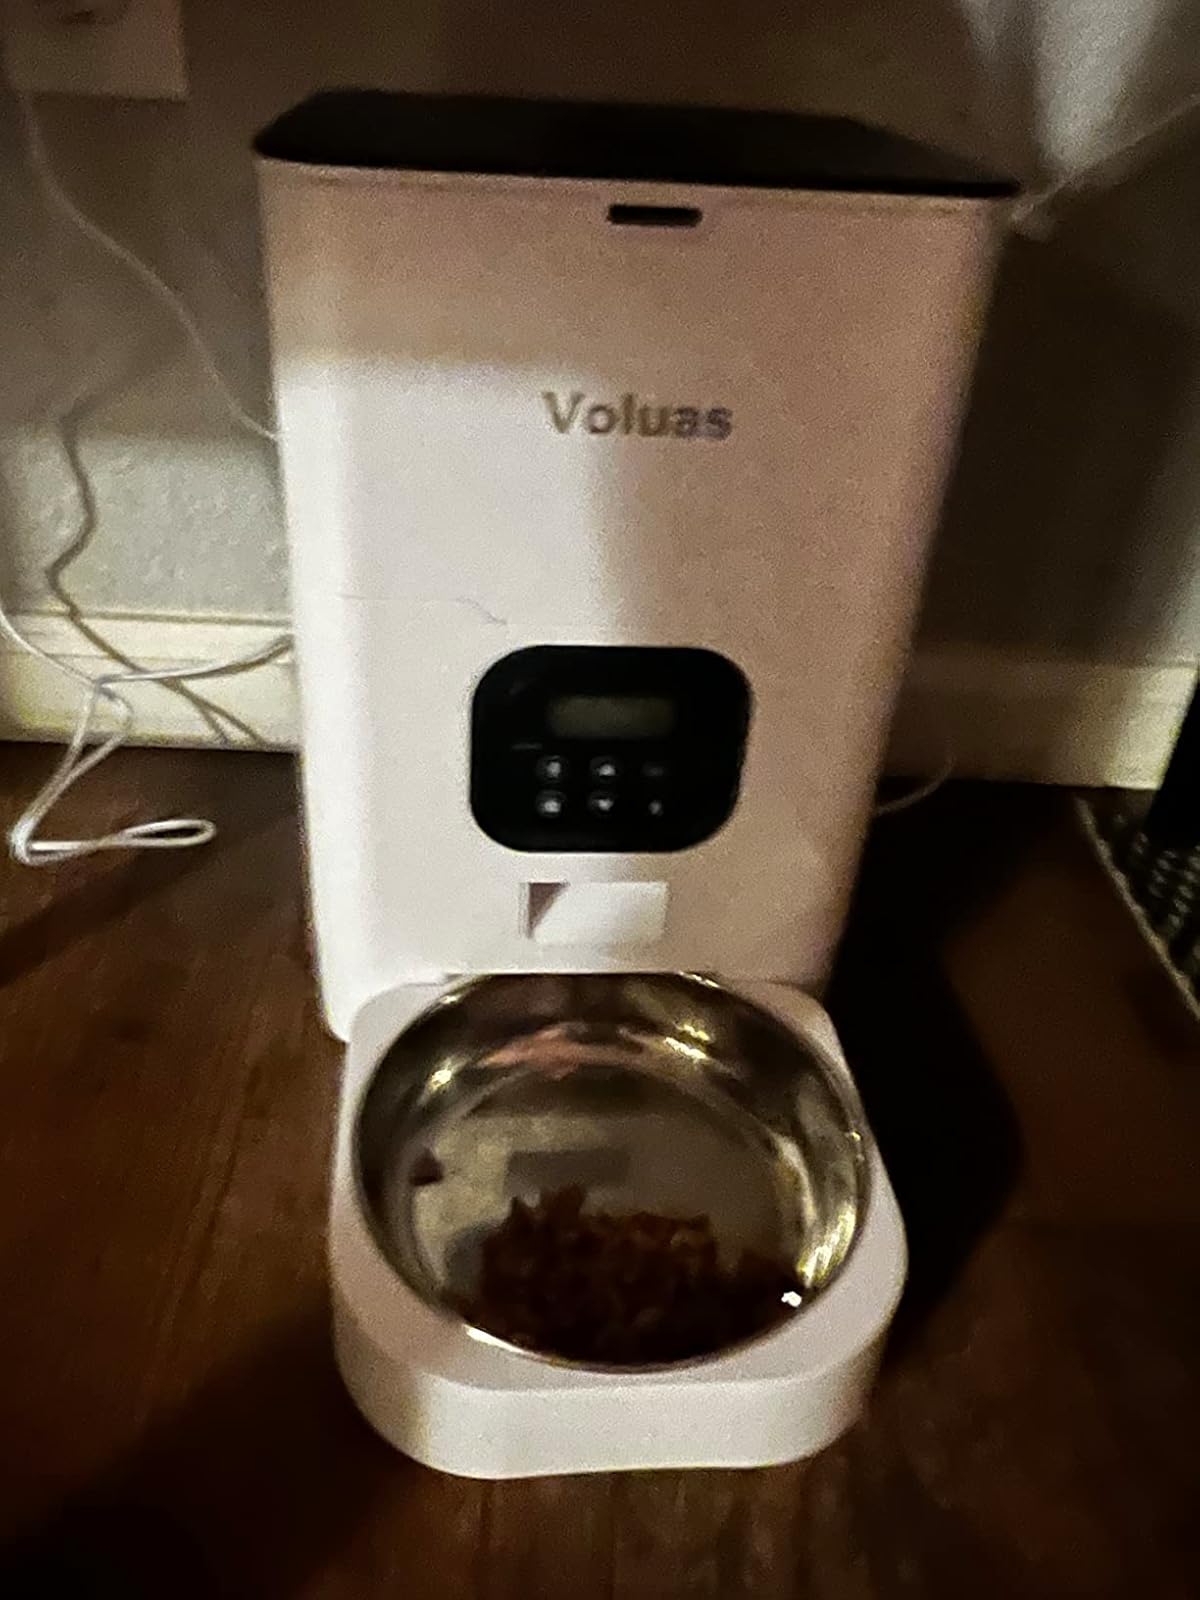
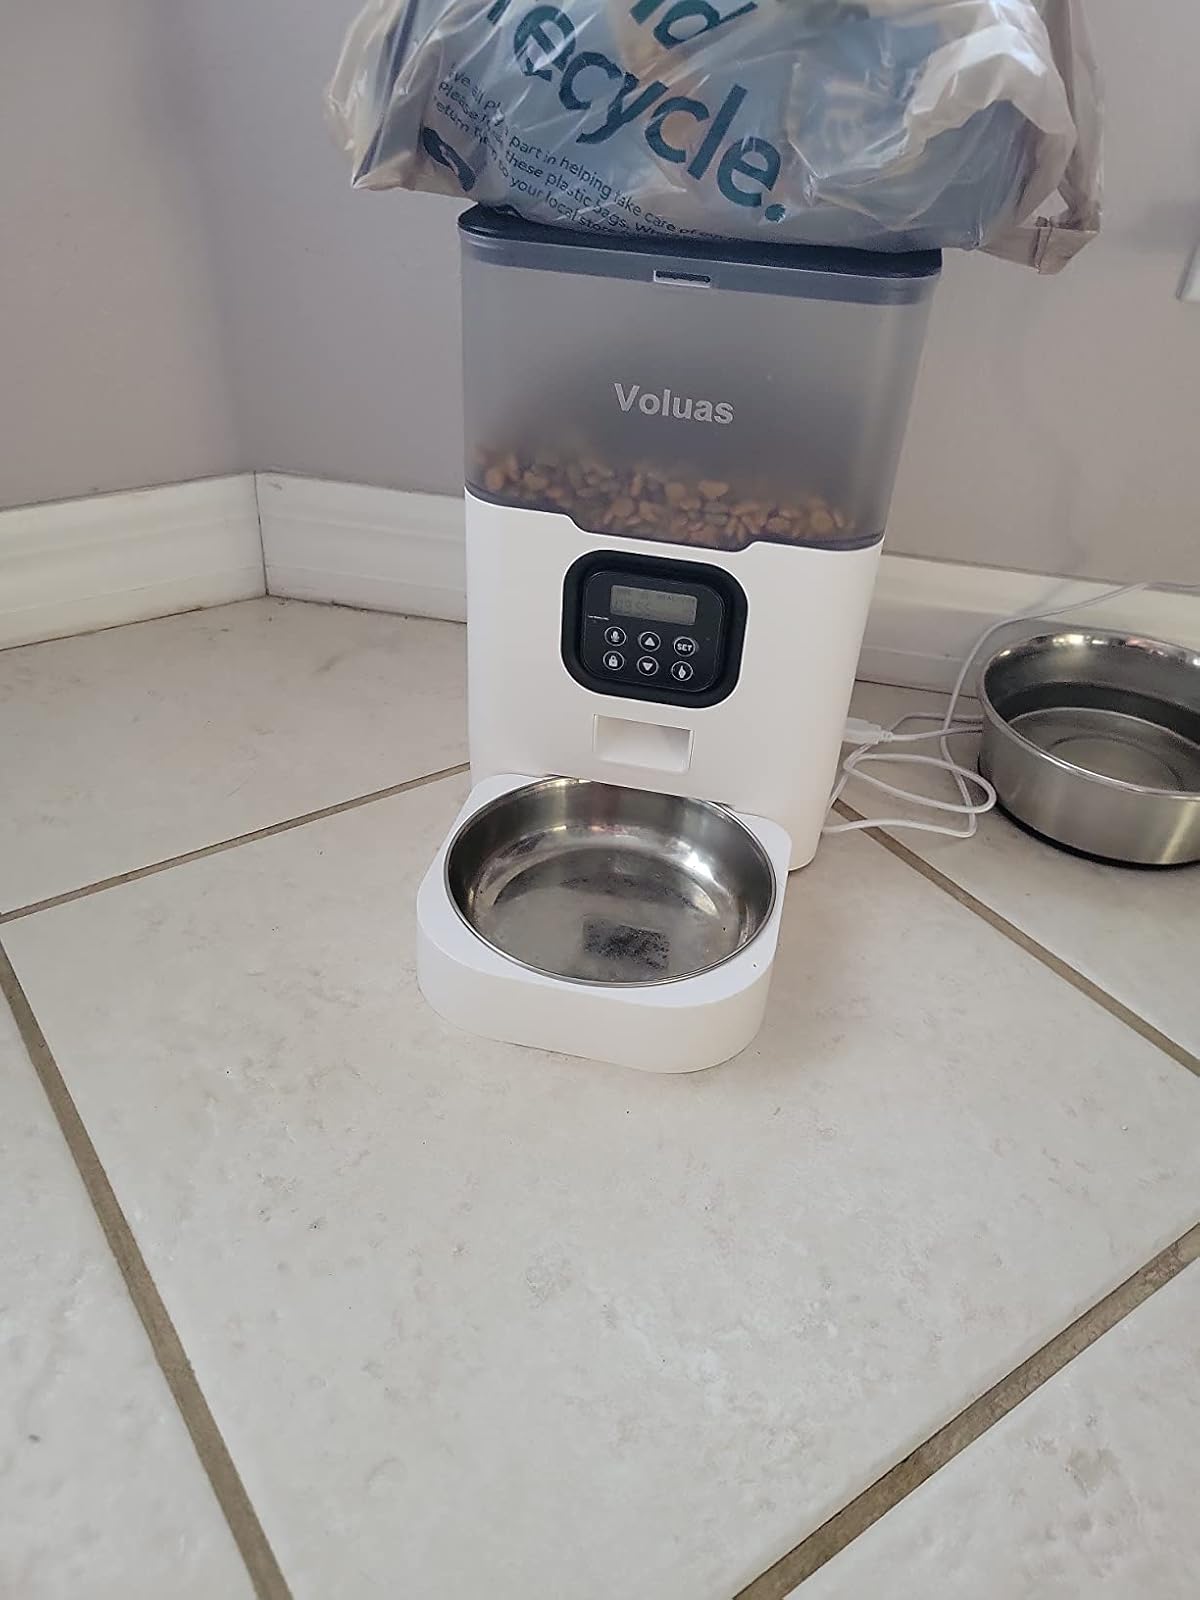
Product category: items_feeder
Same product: no